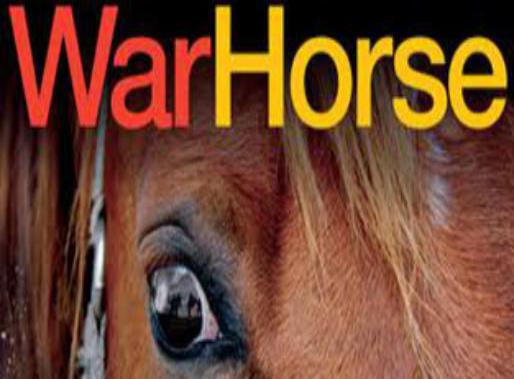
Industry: Leisure